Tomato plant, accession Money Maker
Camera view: horizontal (90 deg, fisheye); turntable rotation: 30 degrees
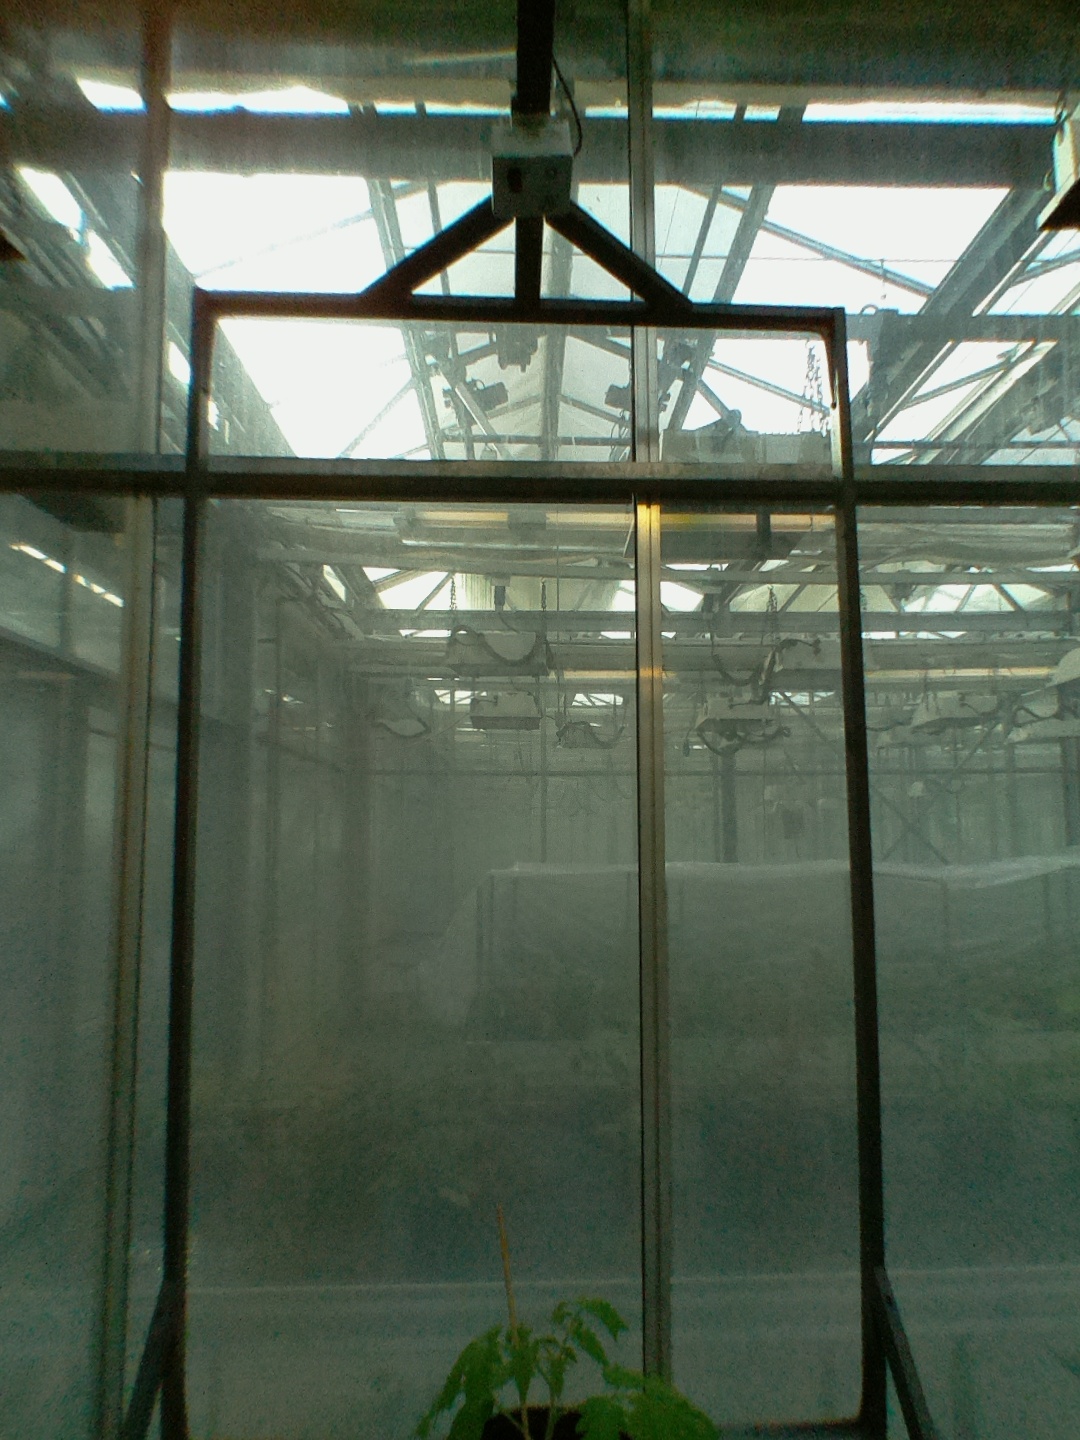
BBCH growth stage 13: 6 of true leaves visible